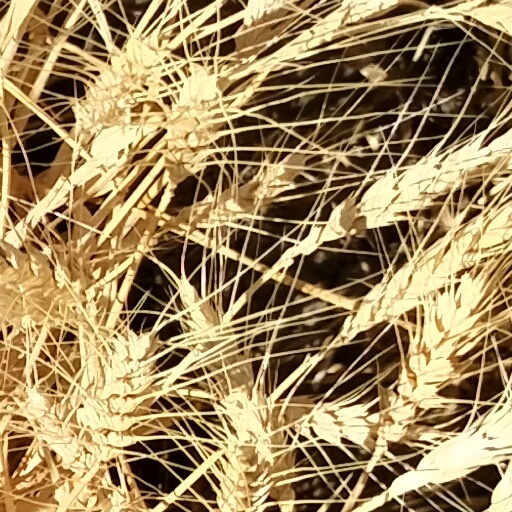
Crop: wheat